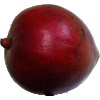
Label: red_mango